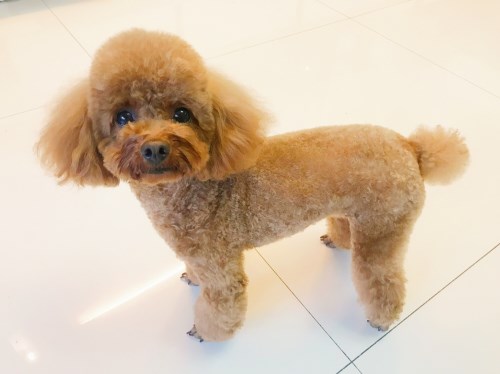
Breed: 2925-n000114-toy_poodle